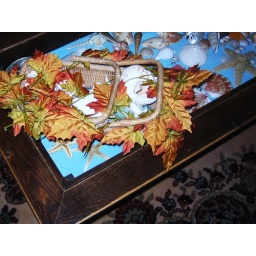
Antique glass top table with sea shell display under glass.